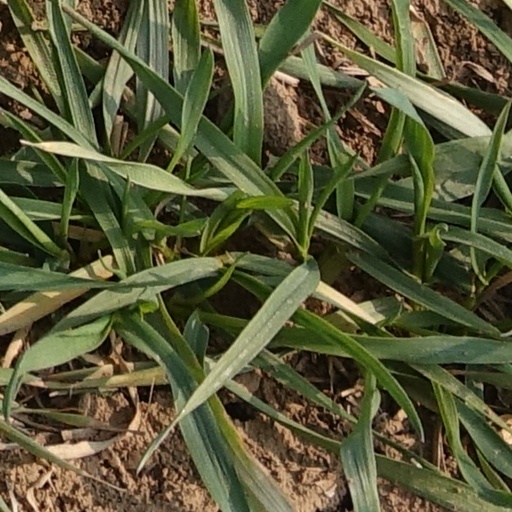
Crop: wheat